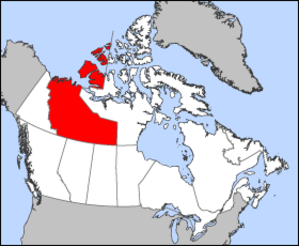
Northwest Territories
Northwest Territories markeret med rødt.
Northwest Territories er et canadisk territorium, beliggende mellem Yukon i vest og Nunavut i øst, der er Canadas to andre territorier. I syd er der grænser mod British Columbia, Alberta, og Saskatchewan. Hovedstaden har siden 1967 været Yellowknife. Indbyggertallet er pr. 2006 på 41.464, og området har et areal på 1.346.106 km².